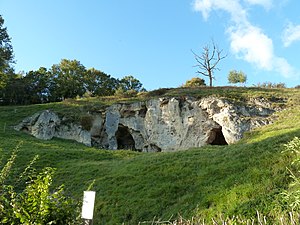
Eijsden-Margraten / Galleri
Eijsden-Margraten er en kommune og en by, beliggende i den sydlige provins Limburg i Nederlandene. Kommunens areal er på 78,32 km², og indbyggertallet er på 24.995 pr. 1 maj 2014. Kommunen grænser op til Maastricht, Valkenburg aan de Geul, Gulpen-Wittem, Voeren, og Wezet.